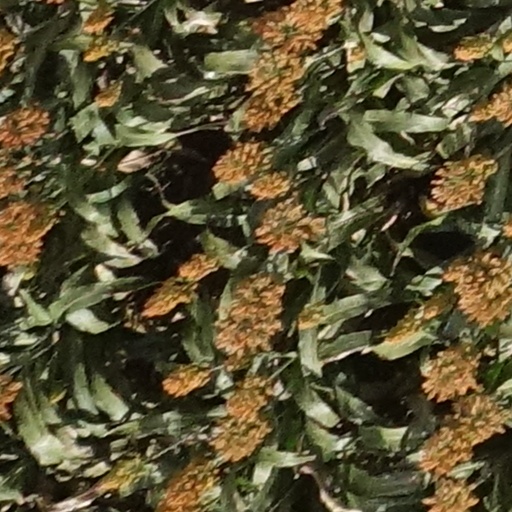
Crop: sorghum